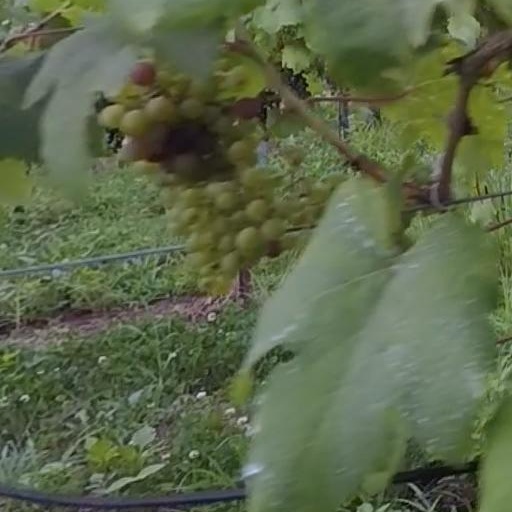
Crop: grape